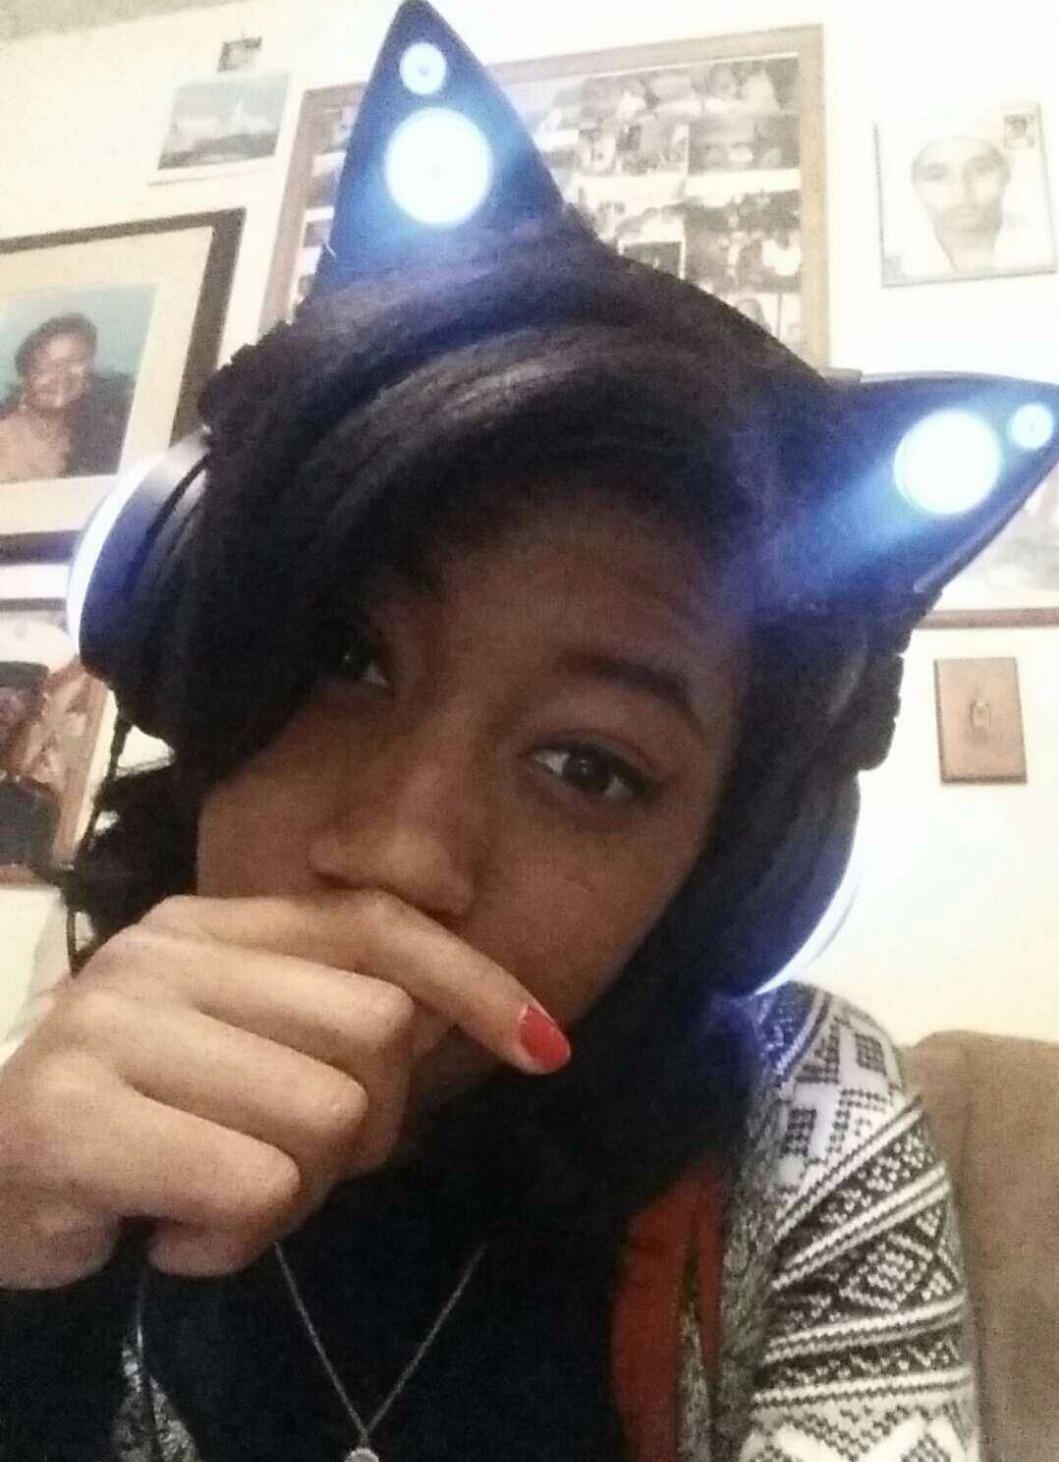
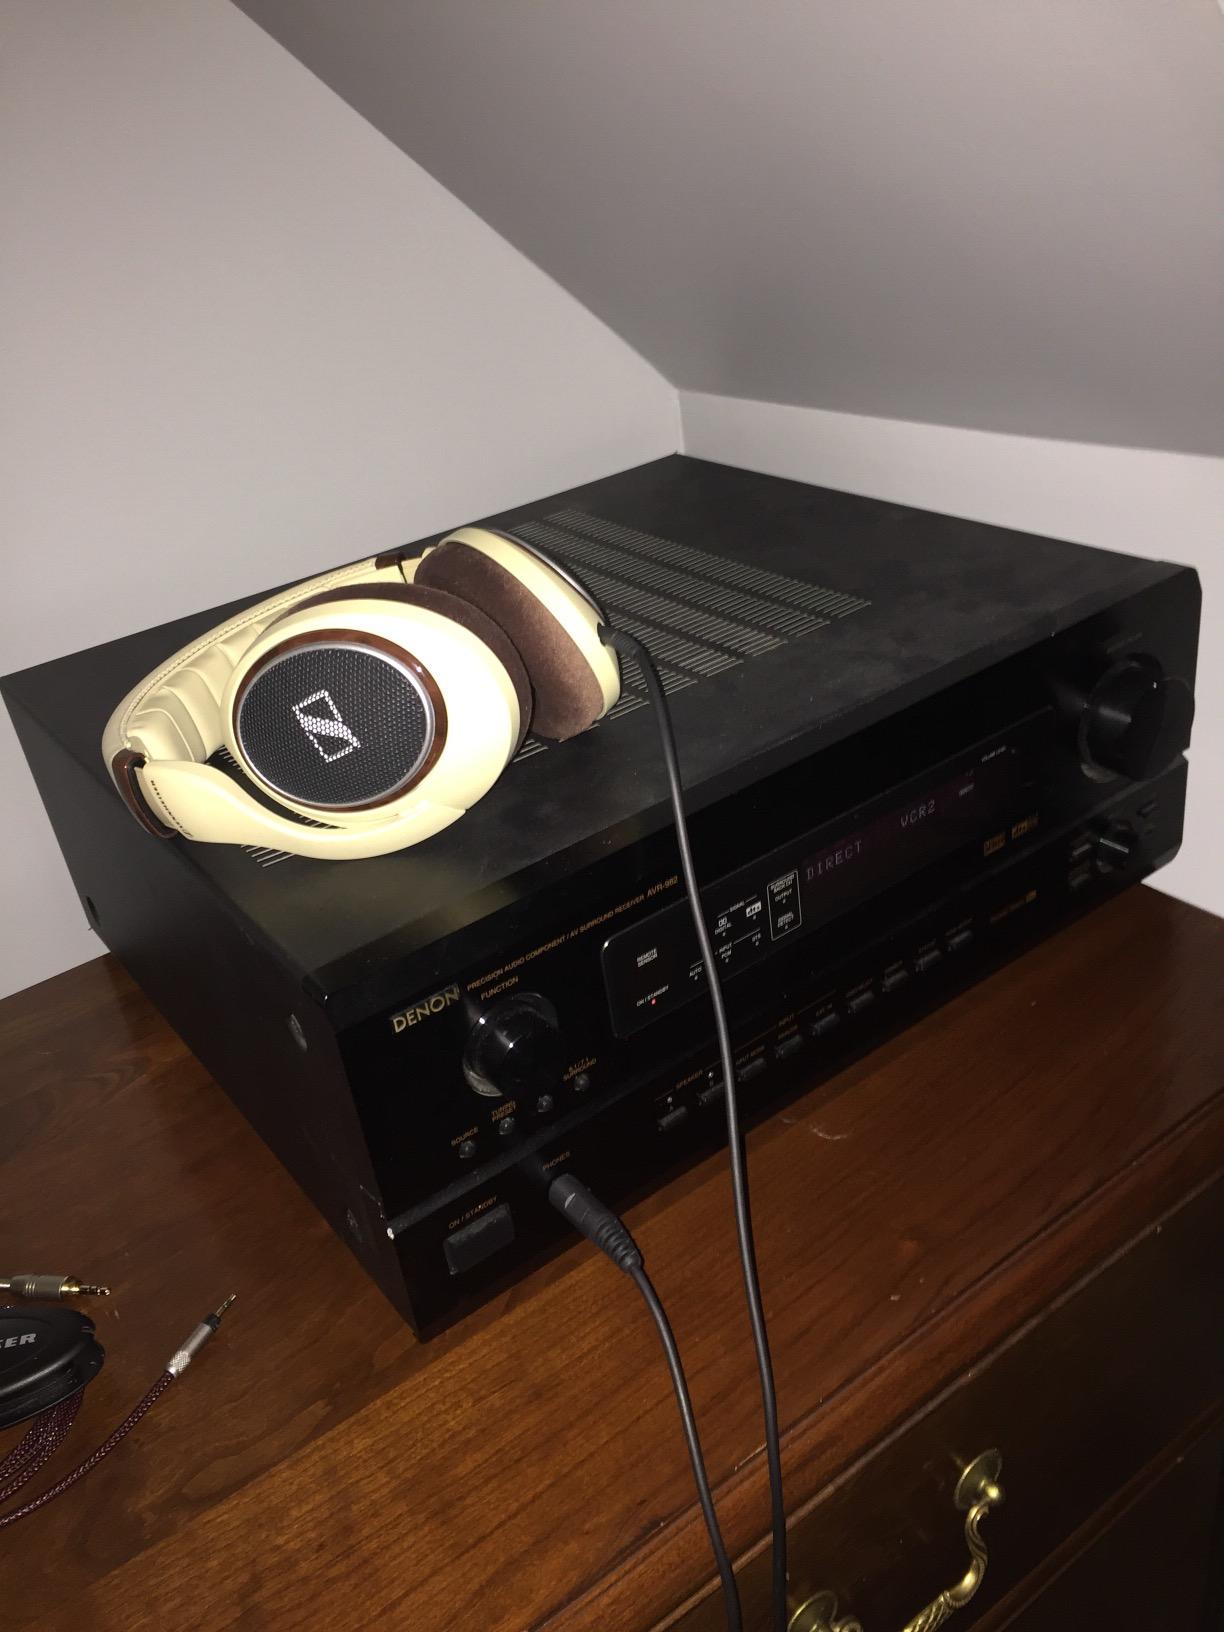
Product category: headphones
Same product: no